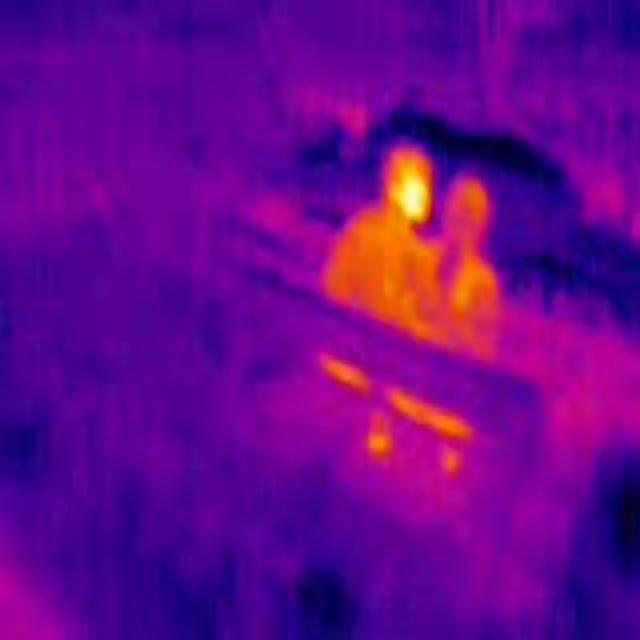
Detected objects:
label: person
label: person